Michael Grabner

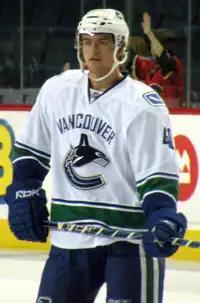
Grabner while a member of the Vancouver Canucks in 2009

After the Chiefs were eliminated from the 2007 WHL playoffs, Grabner joined the Canucks' American Hockey League affiliate, the Manitoba Moose for their final two games of the regular season and the playoffs. Grabner joined the Moose for his first full professional season in 2007–08, recording 44 points in 74 games as a rookie.